Answer in natural language. Considering the relative positions, is Window (highlighted by a green box) above or below modern gray dresser with three drawers (highlighted by a red box)? Choose between the following options: above or below
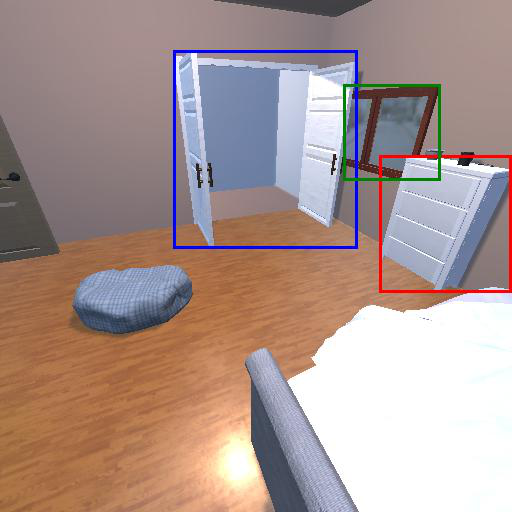
<answer>above</answer>